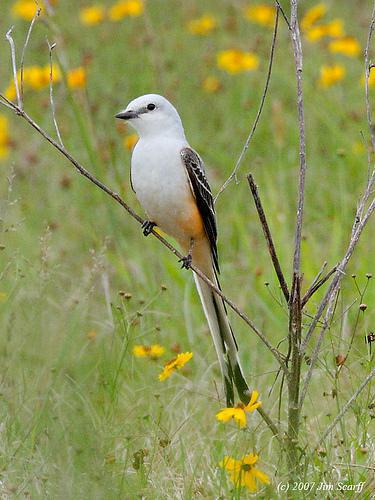
A photo of a scissor tailed flycatcher